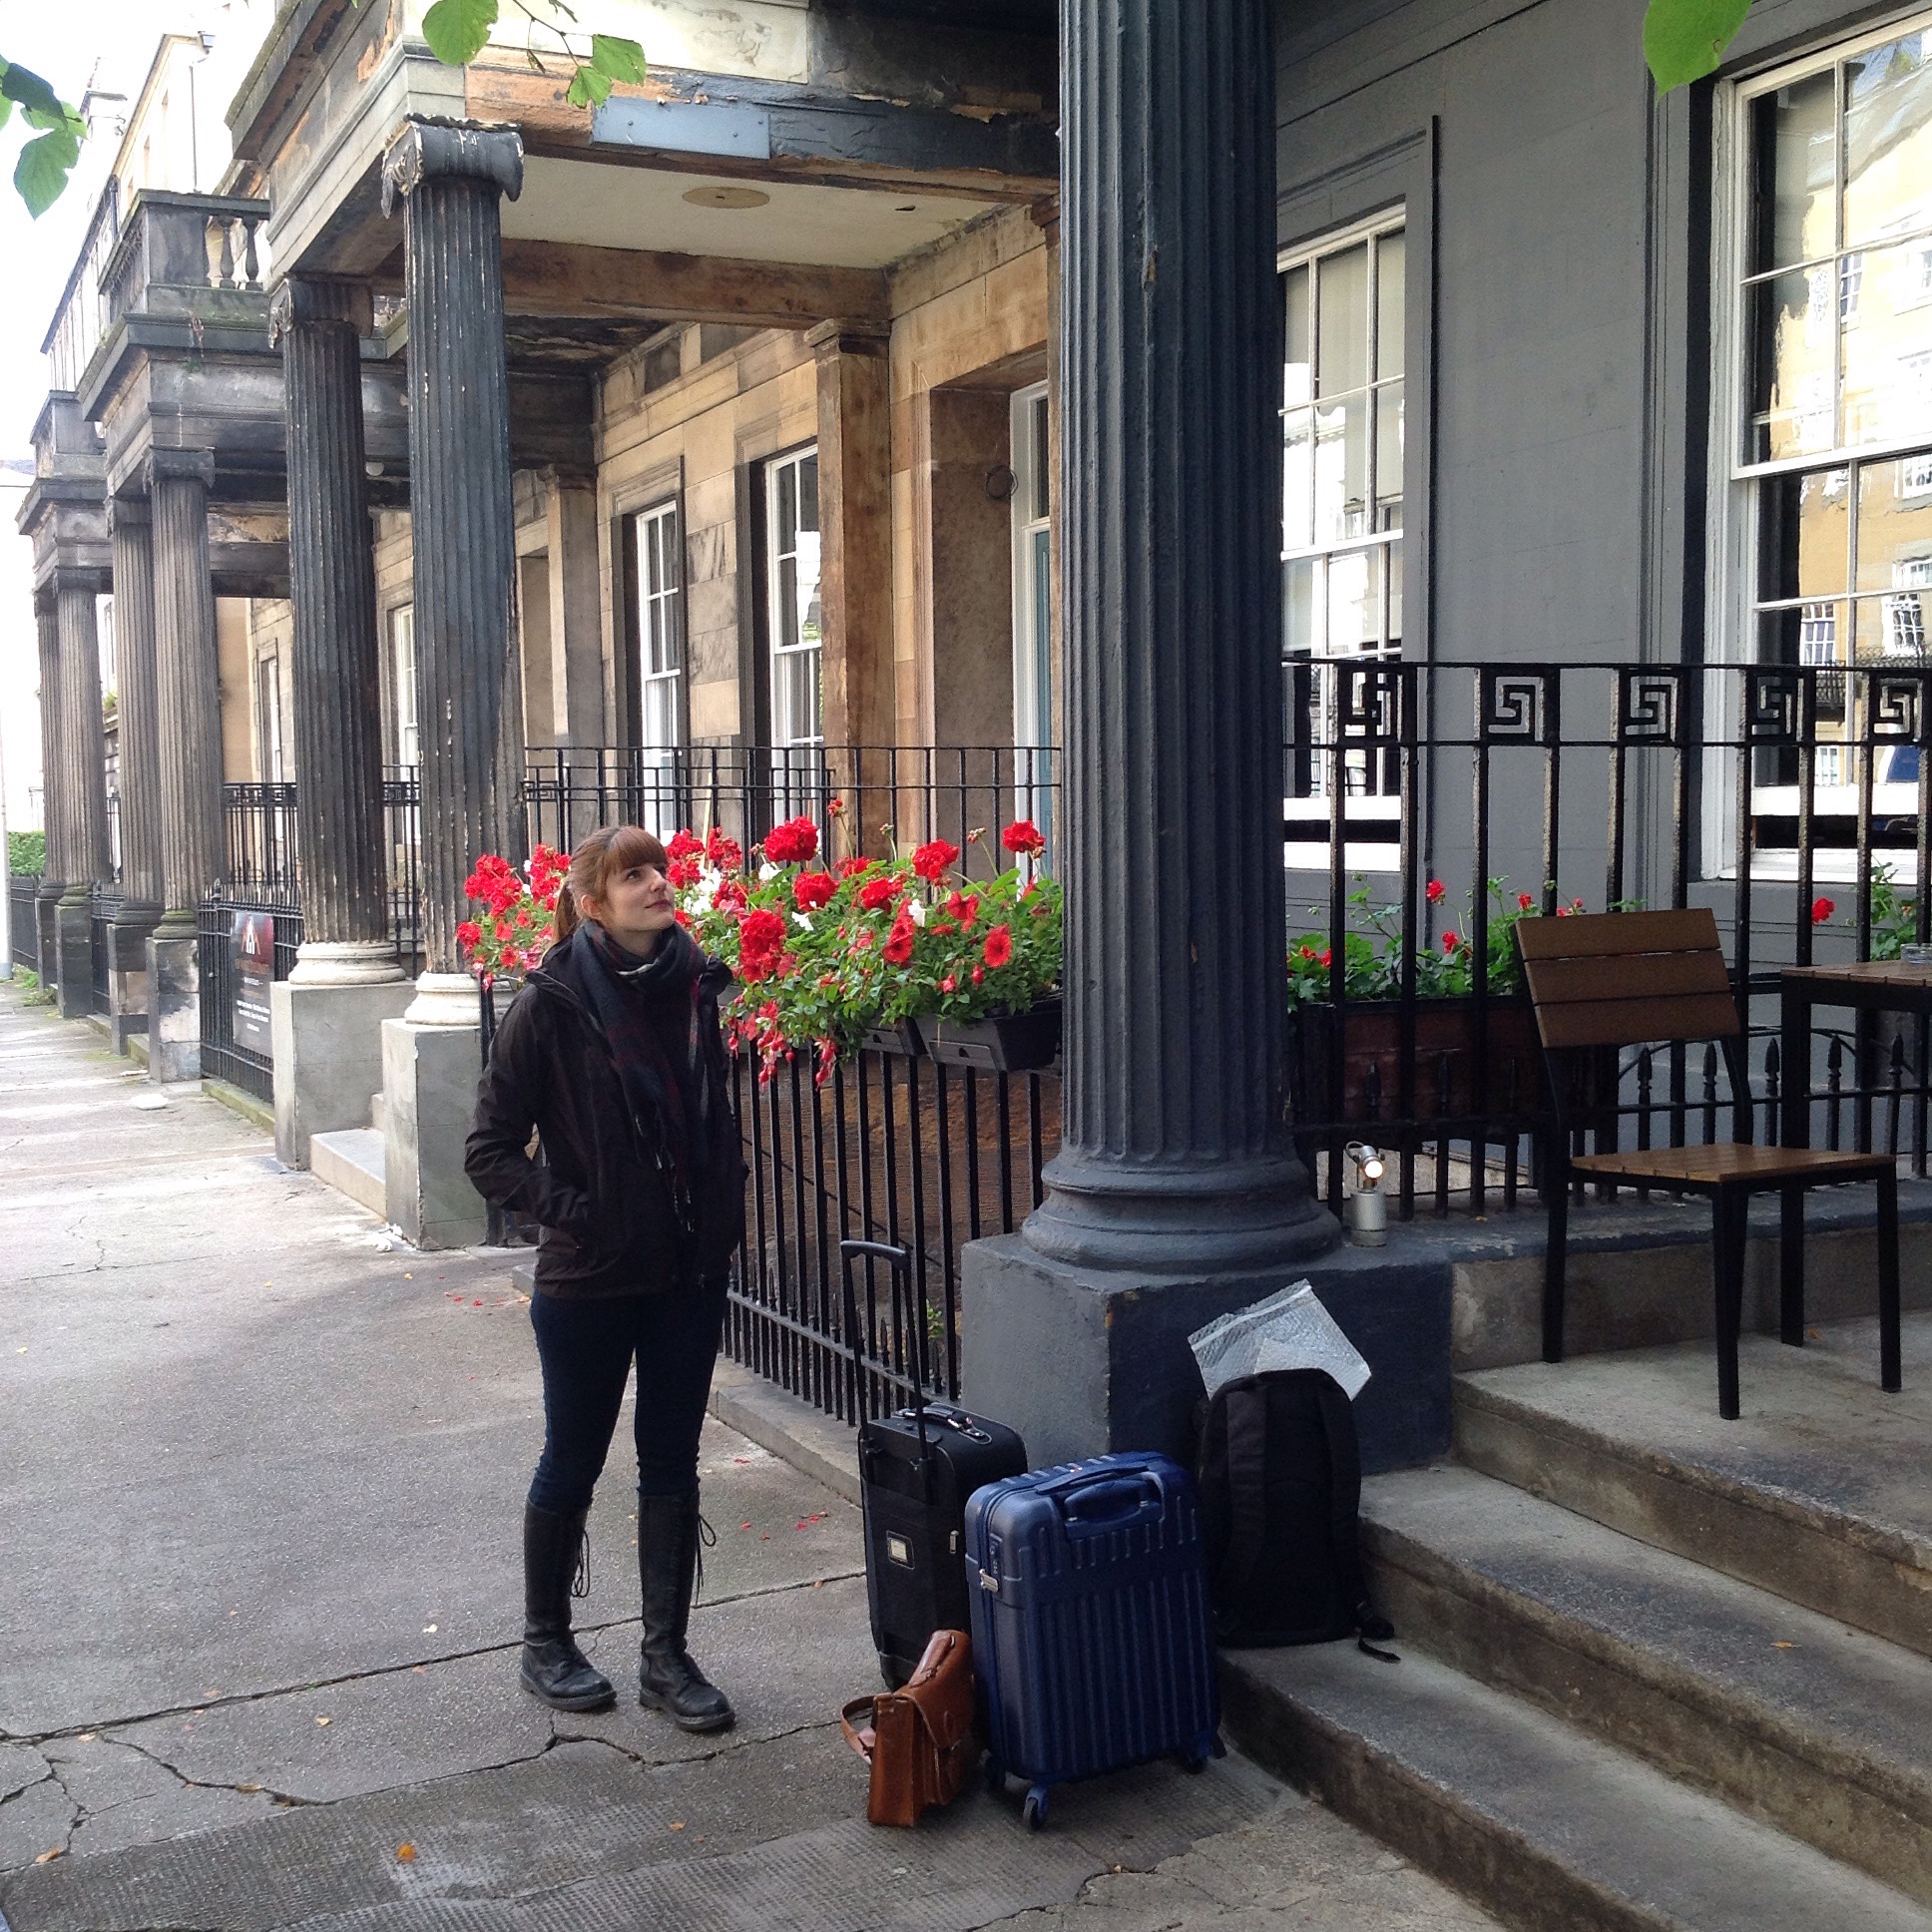
pedestrian, road, street, town, downtown, sarah, hotel, scotland, edinburgh, sr, ecosse, edimbourg, neighbourhood